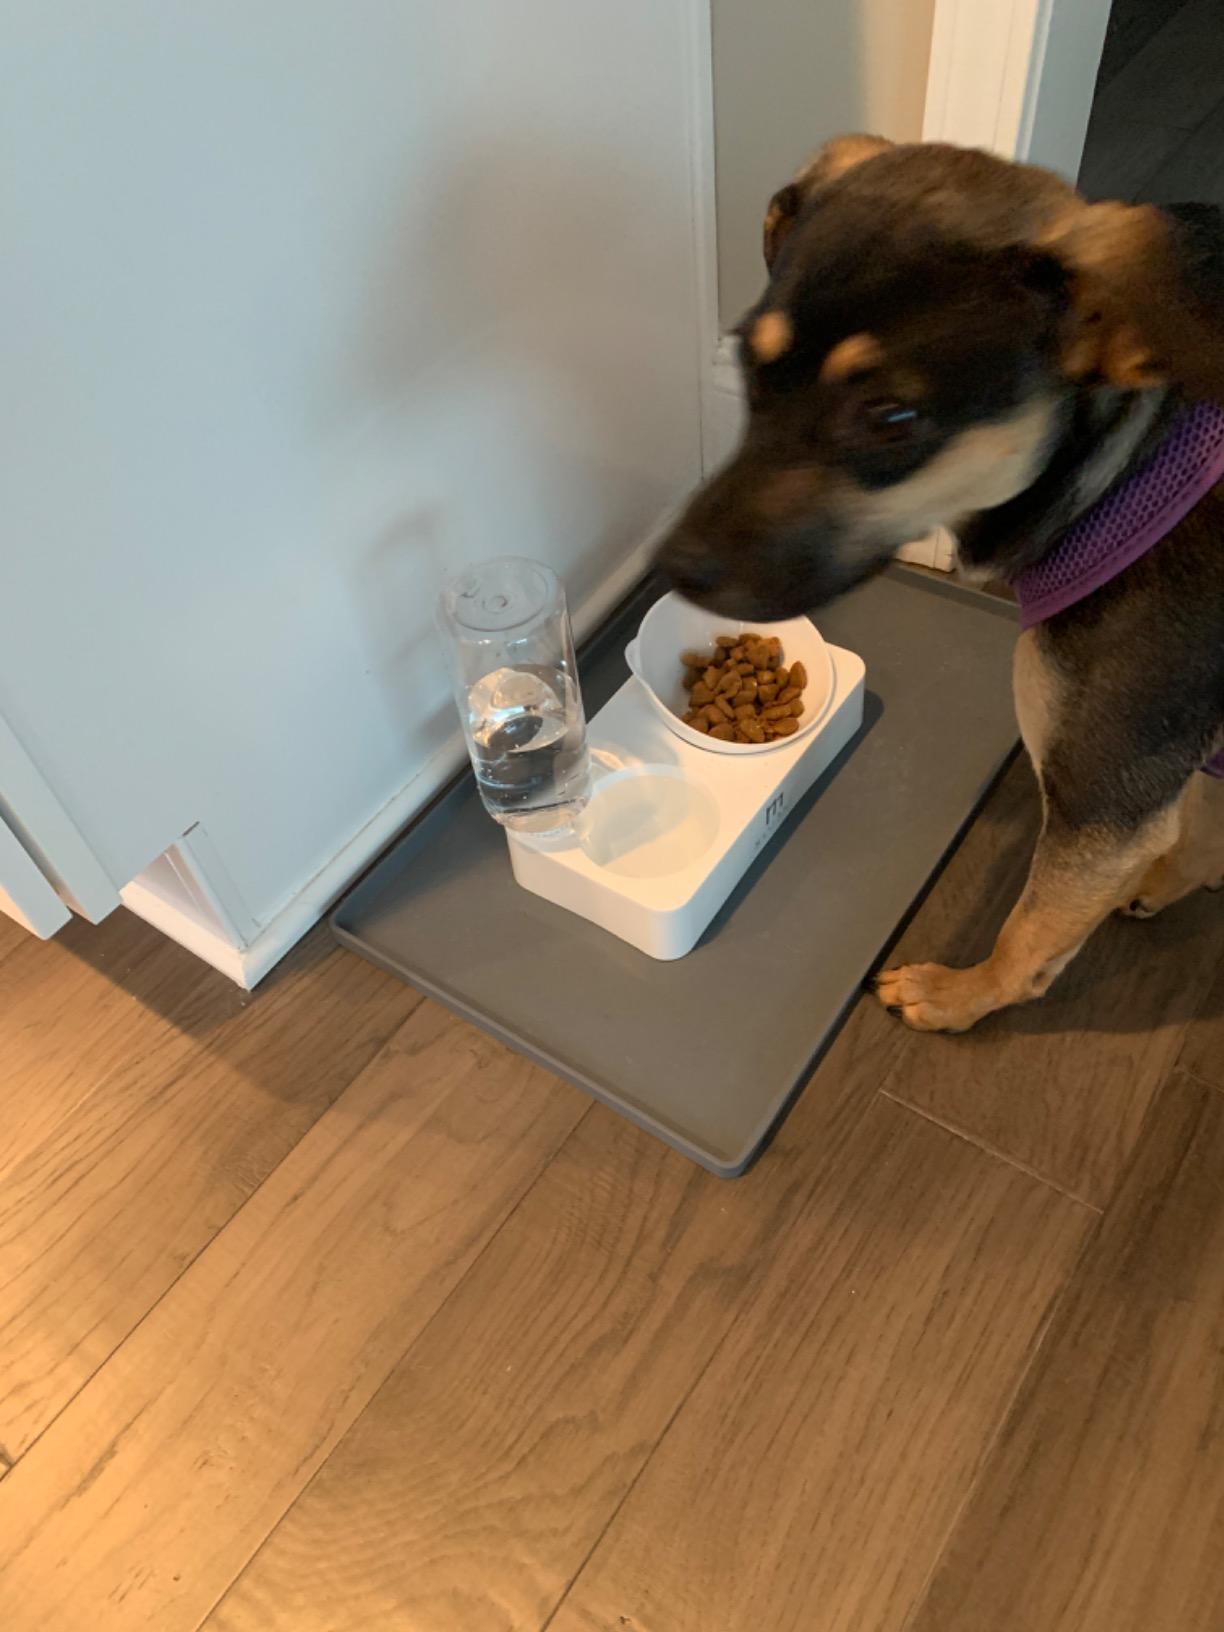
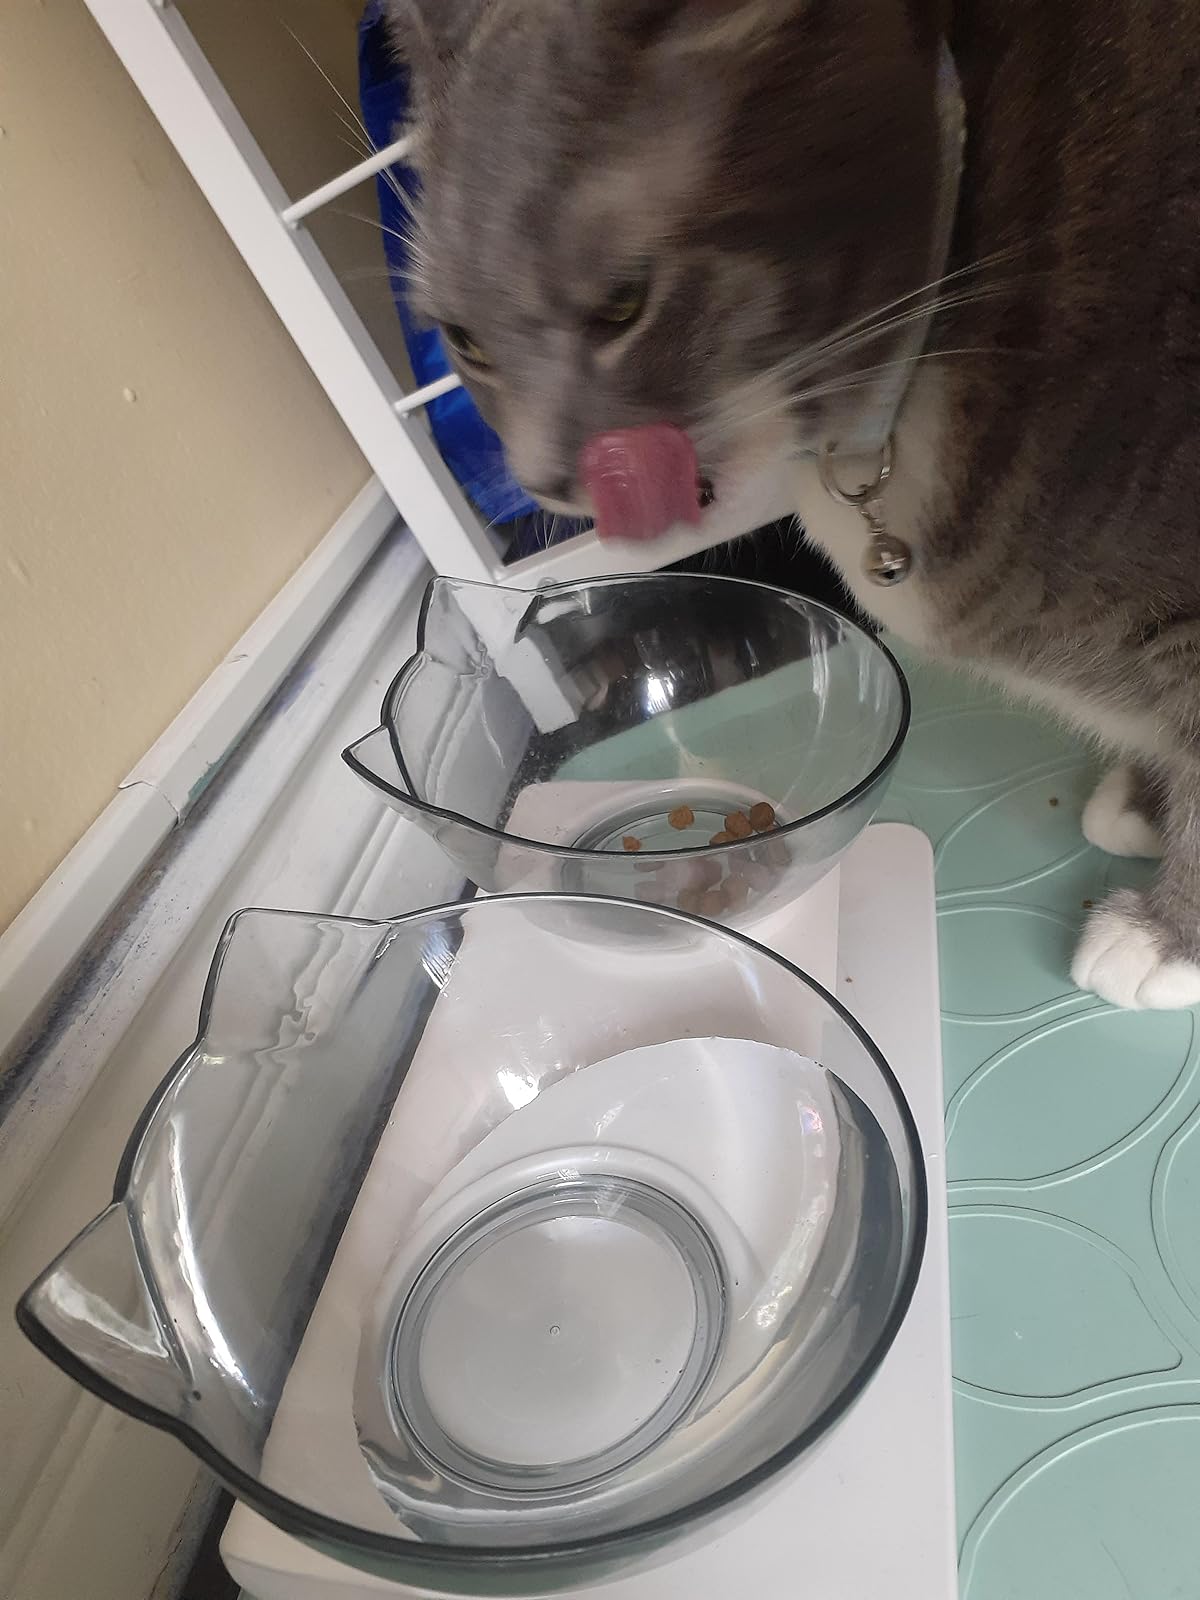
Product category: items_bowl
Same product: no